Nelly Cheboi

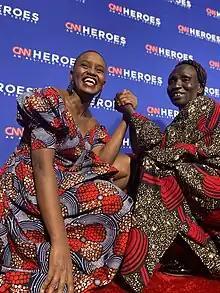
Nelly Cheboi with her Mom Christina Cheboi at CNN Heroes 2022 All Star Tribute

Nelly Cheboi is the founder of TechLit Africa, an organization that teaches digital skills in rural primary schools, and the winner of the 2022 CNN Hero award.